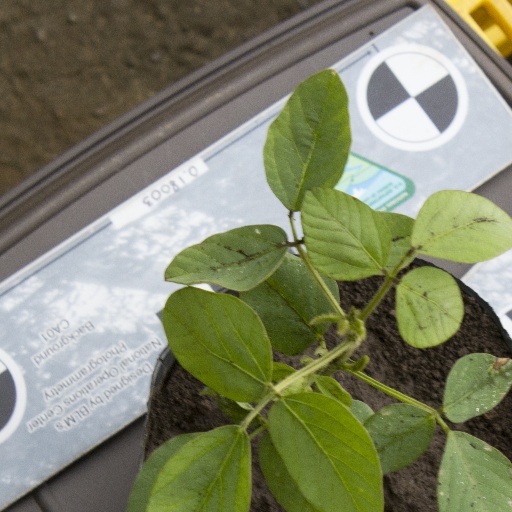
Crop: soybean